Crucifixion in the arts

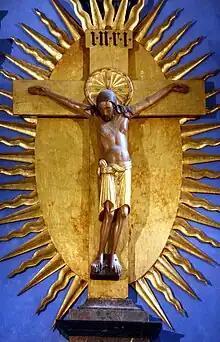
Gero Cross, late 10th century, Cologne Cathedral, Germany

Crucifixions and crucifixes have appeared in the arts and popular culture from before the era of the pagan Roman Empire. The crucifixion of Jesus has been depicted in a wide range of religious art since the 4th century CE, frequently including the appearance of mournful onlookers such as the Virgin Mary, Pontius Pilate, and angels, as well as antisemitic depictions portraying Jews as responsible for Christ's death. Modern art and culture have also seen the rise of images of crucifixion being used to make statements unconnected with Christian iconography, or even just used for shock value.